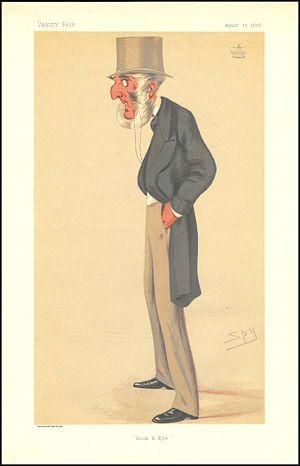
Charles Crespigny Vivian, 2ᵉ baron Vivian, est un pair britannique et un homme politique whig.